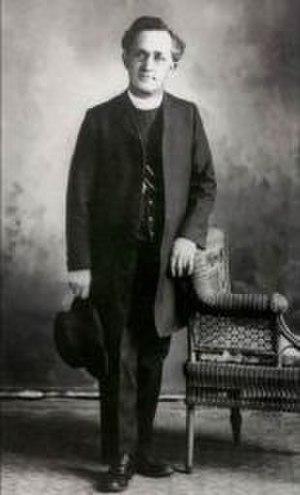
George Schoener, ou Georg Schöner est un prêtre catholique d'origine allemande qui fut connu aux États-Unis comme le « Padre of the Roses » en raison de ses expérimentations dans le domaine de la sélection et l'hybridation des rosiers, en particulier par l'intermédiaire d'espèces sauvages. Seules deux de ses créations subsistent encore aujourd'hui : « Arrilaga » et « Schoener's Nutkana ».